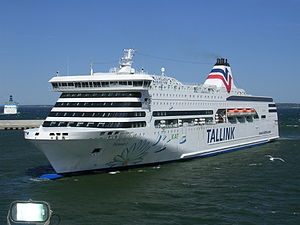
MS Victoria I
MS Victoria I ankommer til Tallinn, Maj 2007
MS Victoria I er en cruisefærge der bliver drevet af det estiske rederi Tallink på den rute, der forbinder Stockholm i Sverige med Tallinn i Estland via Mariehamn i Åland. Hun blev bygget i 2004 på værftet Aker Finnyards i Rauma i Finland. Selv om skibets officielle navn er Victoria I, bliver hun ofte omtalt som Victoria, uden nummer. Dette er også navnet, der vises på toppen af hendes overbygning, mens det fulde navn er skrevet på skroget.